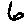
Label: 6